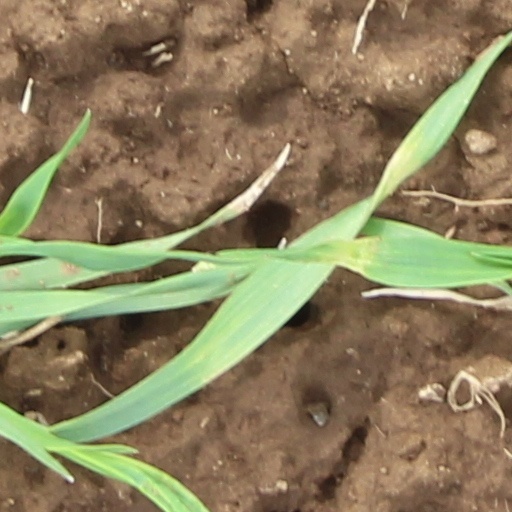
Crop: wheat